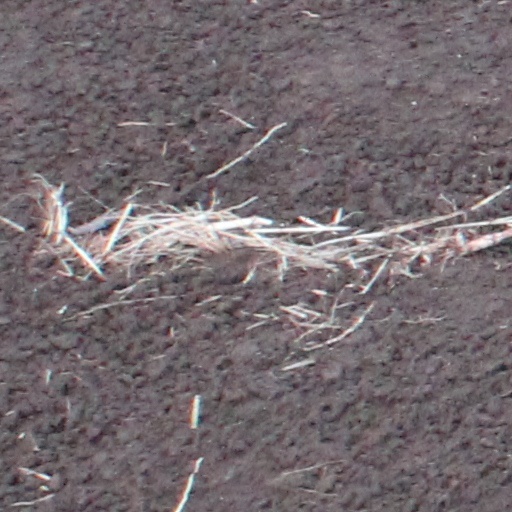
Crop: wheat